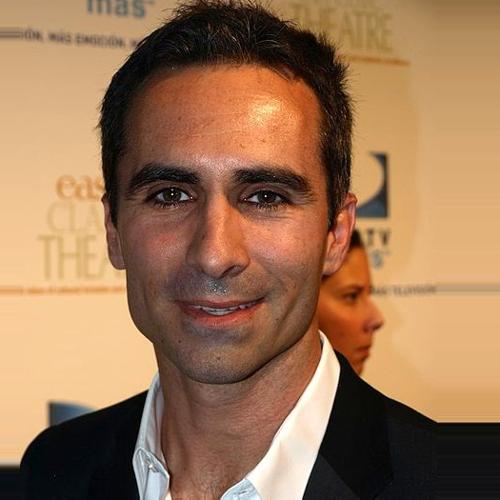
Age: 41